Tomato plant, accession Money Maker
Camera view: horizontal (90 deg, fisheye); turntable rotation: 300 degrees
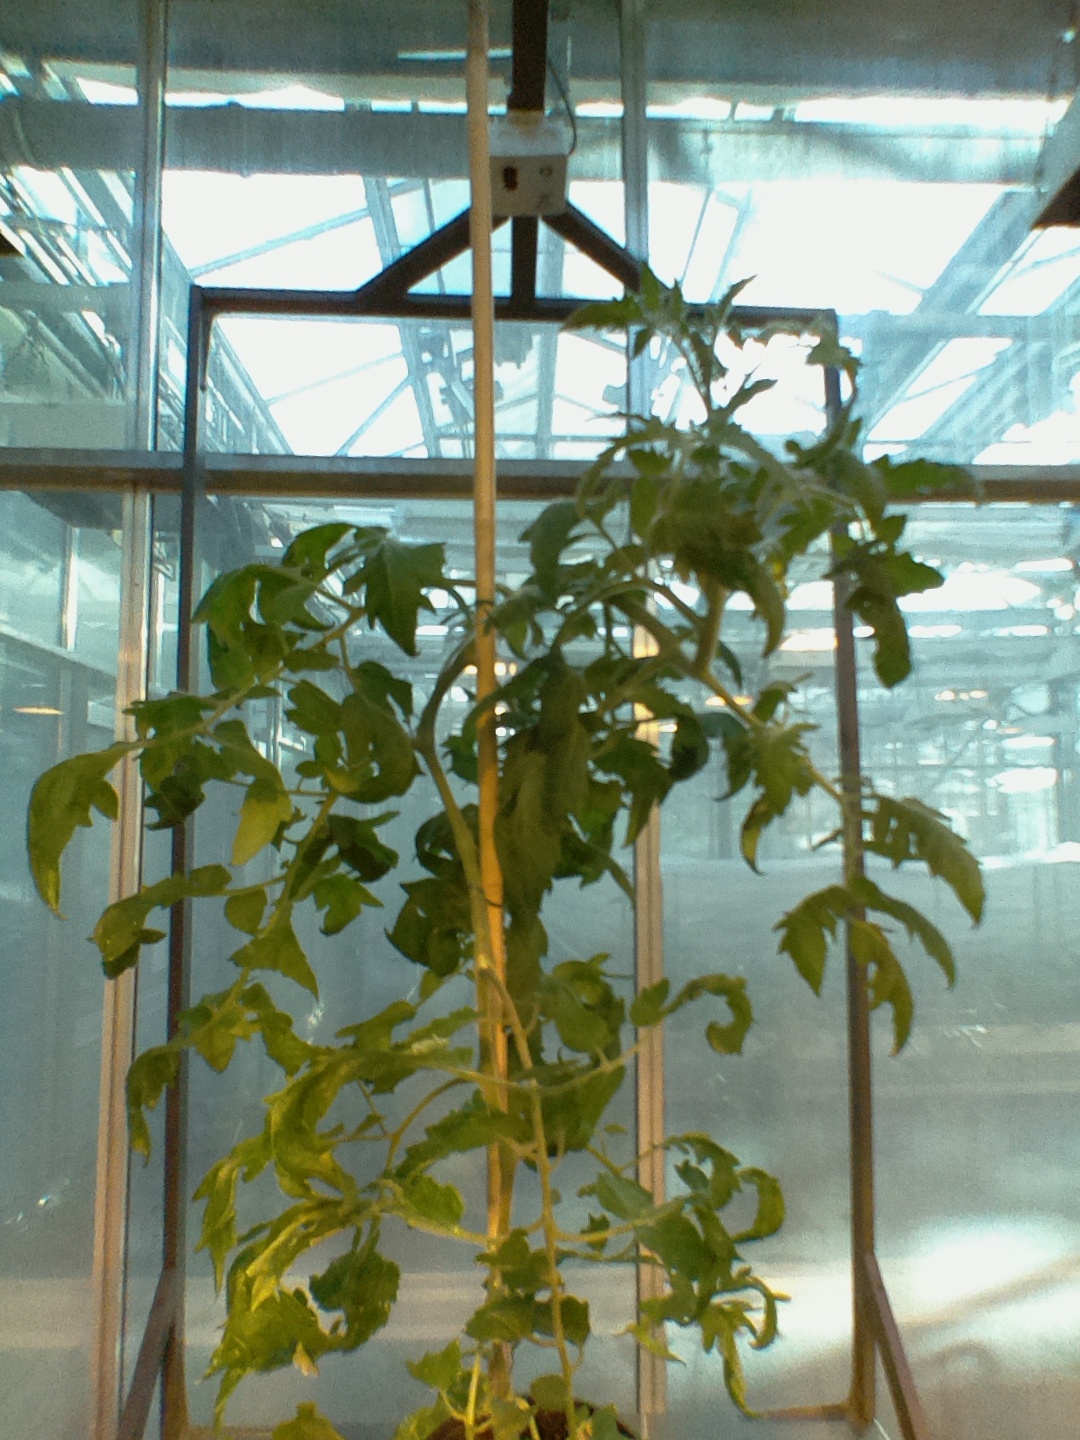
BBCH growth stage 70: Fruits at the main stem or branches visibles